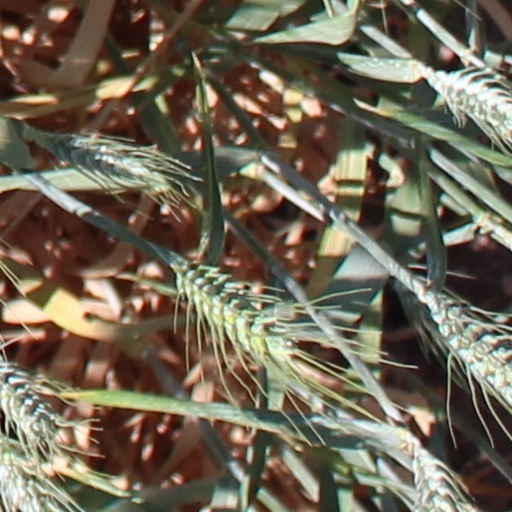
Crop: wheat